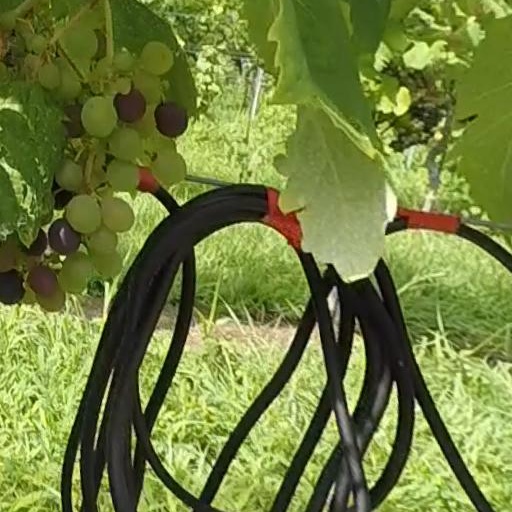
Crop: grape